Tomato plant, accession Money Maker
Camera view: vertical (180 deg); turntable rotation: 90 degrees
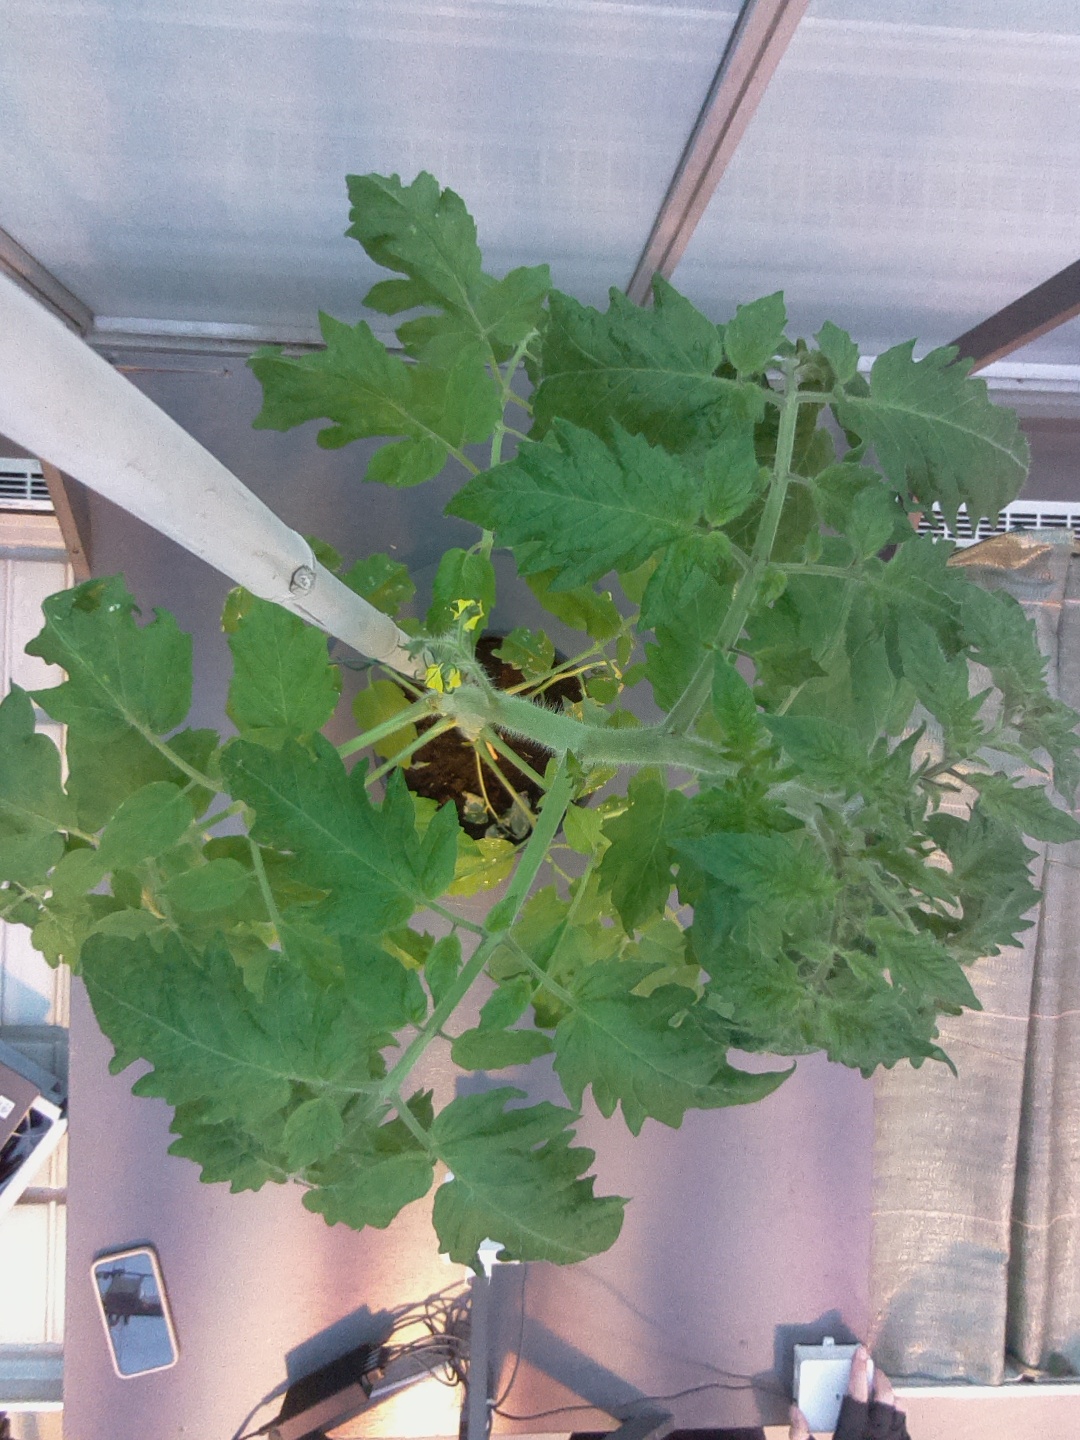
BBCH growth stage 64: 40%-50% of flowers open